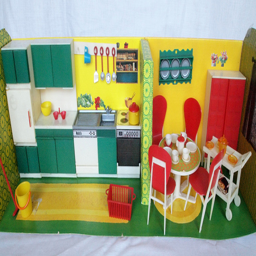
The small furniture is a brightly colored kitchen and dining room.
A view of a couple of furnished rooms in a doll house.
A small model of a kitchen and dining room with accessories and furnishings.
This photo depicts a miniature version of a kitchen and dining room.
A small doll house display of a kitchen and a dining room.